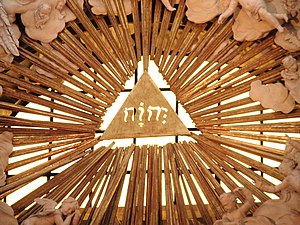
Tetragrammaton / Den kristne tradition
Fra vinduet ovenfor altret i Karlskirche på den sydlige del af Karlsplatz i Wien i Østrig.
Fra vinduet ovenfor altret i Karlskirche på den sydlige del af Karlsplatz i Wien i Østrig.
Tetragrammaton er en betegnelse for Guds hebraiske egennavn: JHVH. Det gengives på dansk som Jahve eller Jehova. Det er langt det hyppigst forekommende egennavn i Bibelen; det forekommer omkring 7.000 gange; henholdsvis seks og syv gange oftere end navnene David og Jesus.